Tax status of Scientology in the United States

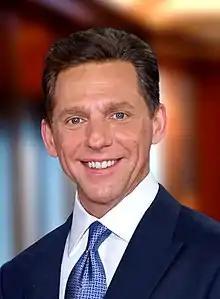
David Miscavige, the current leader of the Church of Scientology

The jailing of the GO's leadership led to radical changes within the Church of Scientology at the start of the 1980s, and in turn to significant changes in the church's strategy towards the IRS. The legal position of the Church and Hubbard himself – who stayed in hiding at a ranch outside Creston, California until his death in January 1986 – was still very precarious. To address this problem, he created an "All Clear Unit" (ACU), headed by David Miscavige, the then twenty-year-old head of the church's Commodore's Messenger Organization (CMO). Its purpose was to resolve all of the outstanding legal problems so that it would be safe for Hubbard to come out of hiding. The ACU removed Mary Sue Hubbard from her post in 1981 and the GO itself was dissolved in 1983. Its functions were transferred to a new section, the Office of Special Affairs (OSA), under the effective control of Miscavige.